Coldplay

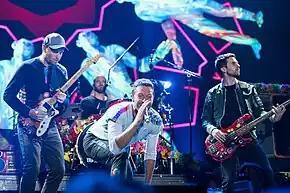
Coldplay's aesthetic for "A Head Full of Dreams" (2015) reflected the bright, uplifting sounds on the album

On 13 June 2024, Coldplay announced "Feelslikeimfallinginlove" as the lead single for "Moon Music". Details about the album were shared through their social media, being scheduled for release on 4 October. CD and vinyl pressings were crafted from recycled polycarbonate and PET-plastic bottles, respectively. Two weeks later, the band headlined Glastonbury Festival for the fifth time, extending the record set in June 2016. Guests included Victoria Canal, Michael J. Fox and Laura Mvula. They also revealed "We Pray", featuring Little Simz, Burna Boy, Elyanna and Tini. It was made available as the second single on 23 August. During their stay in Rome on the Music of the Spheres World Tour, the group premiered "Good Feelings", with Ayra Starr.